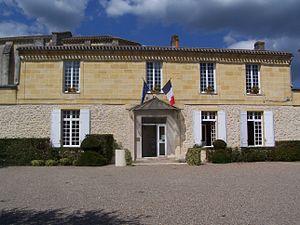
Mairie de Tabanac (Gironde, France)
Tabanac est une commune du Sud-Ouest de la France, située dans le département de la Gironde, en région Nouvelle-Aquitaine.